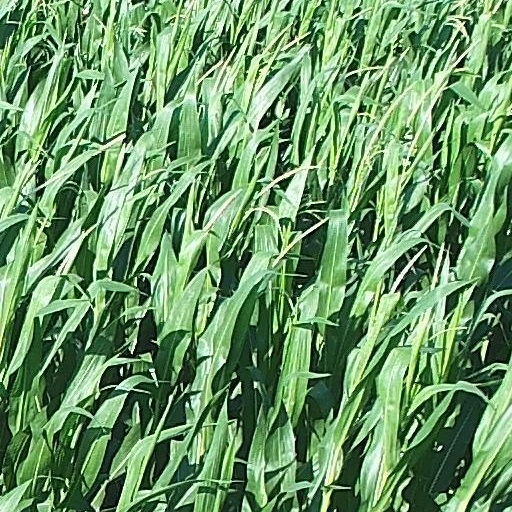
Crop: maize; corn